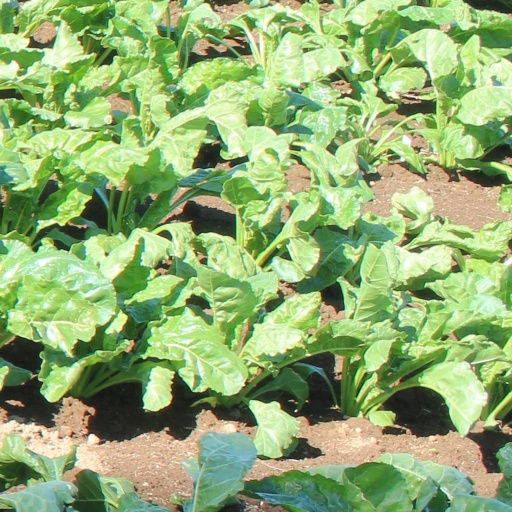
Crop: sugar beet